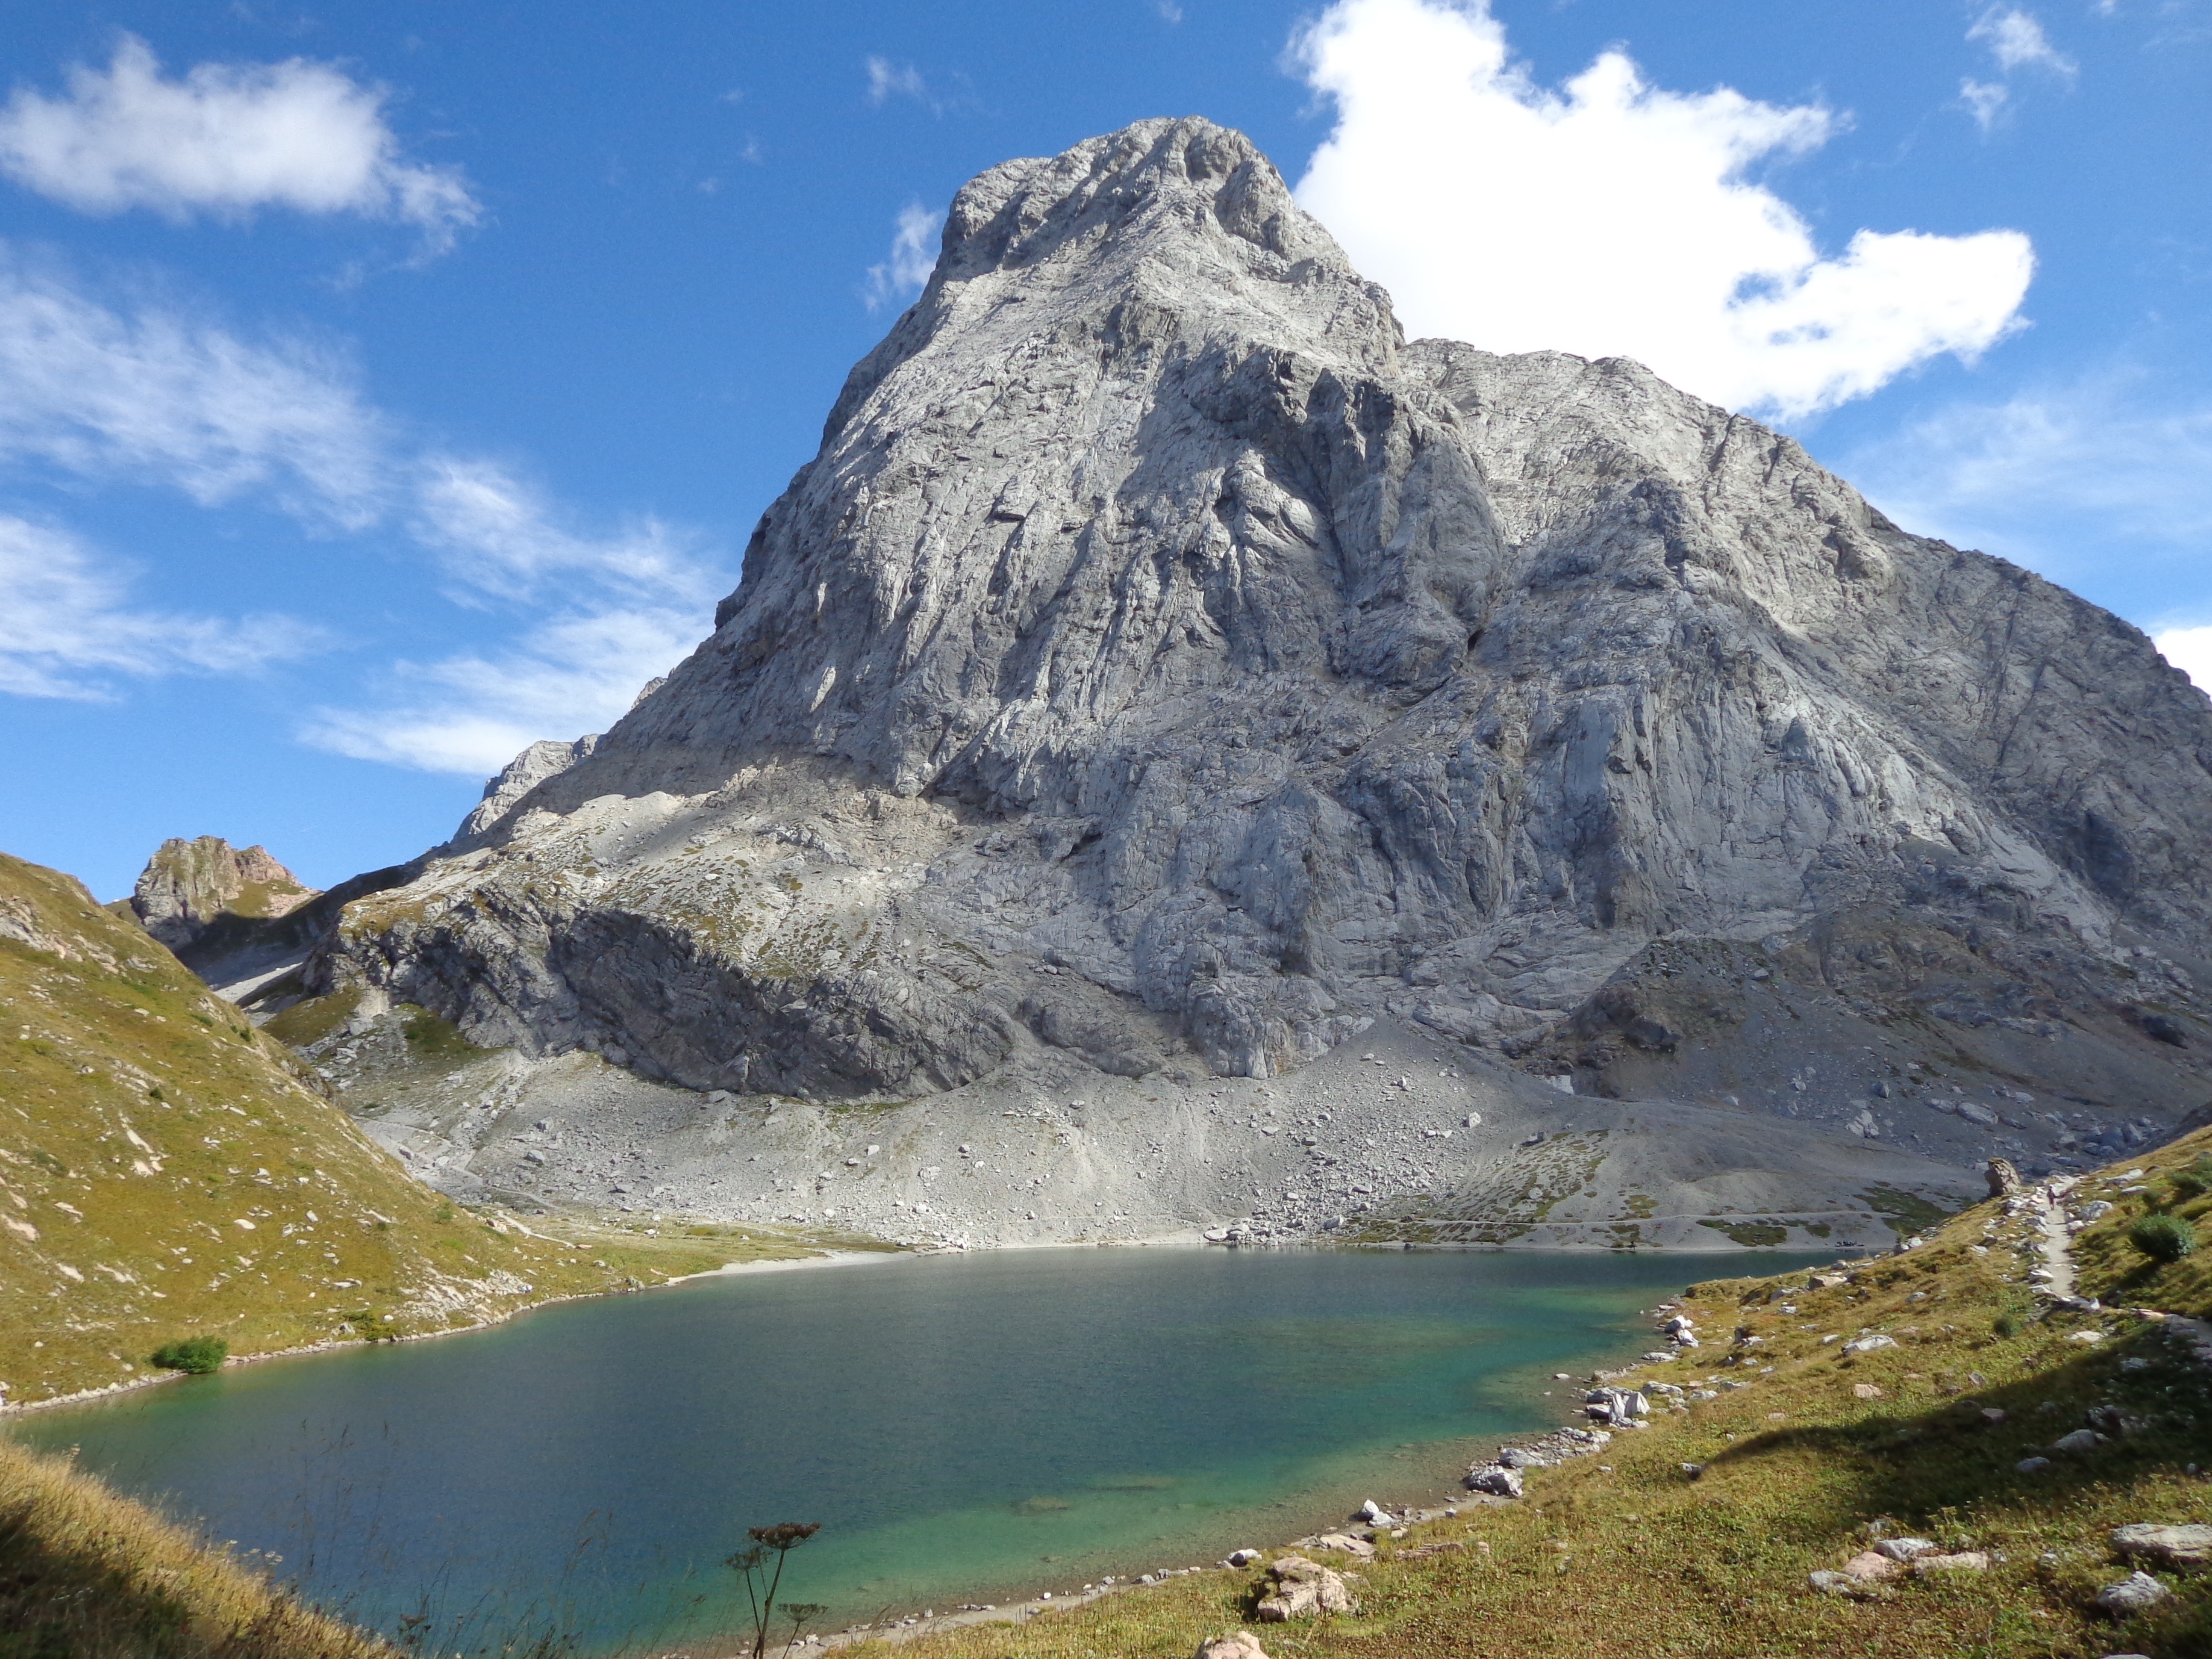
landscape, wilderness, walking, mountain, lake, adventure, valley, mountain range, fjord, highland, ridge, alps, plateau, fell, cirque, loch, crater lake, moraine, landform, tarn, mountain pass, geographical feature, mountainous landforms, glacial landform